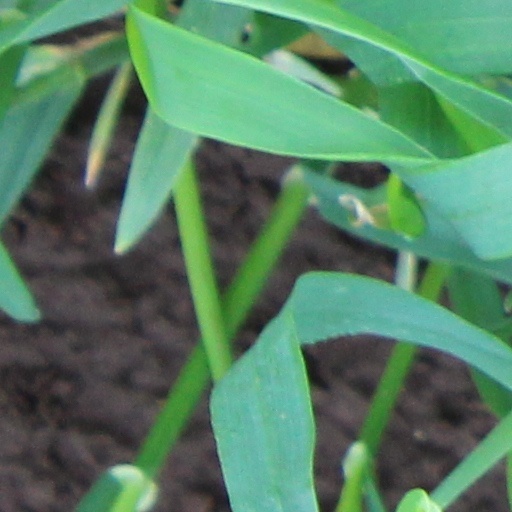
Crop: wheat